Perevalne

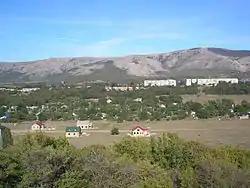
Perevalne village and a garrison

According to the 2001 Ukrainian census, its population was 3,660. The village is located in the middle of the Crimean Mountains, next to the Chatyr-Dag massif. The Simferopol—Alushta—Yalta highway runs through the village, as well as the Crimean Trolleybus line, which has a stop in the settlement.